Cima (wrestler)

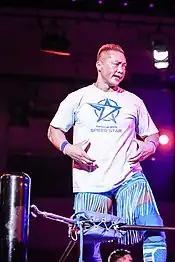
Cima at a Gleat show in November 2022

In early 2018, Cima announced his departure from Dragon Gate after 21 years working for the promotion, and also announced the formation of a new promotion, Oriental Wrestling Entertainment (OWE), to be primarily based in China. T-Hawk, El Lindaman and Takehiro Yamamura also left Dragon Gate to join OWE. At OWE's inaugural event on May 7, Cima defeated T-Hawk. On June 22, representing OWE, he debuted in Wrestle-1, defeating Jun Tonsho. The rest of the OWE roster soon debuted in the promotion too, and named themselves "#StrongHearts", later recruiting Dezmond Xavier and Zachary Wentz to the group. Cima and Strong Hearts also debuted for DDT Pro-Wrestling (DDT) in September, defeating All Out (Konosuke Takeshita, Akito, Shunma Katsumata and Yuki Iino). On October 28, Cima, Duan Yingnan and T-Hawk defeated Damnation (Mad Paulie, Soma Takao and Tetsuya Endo) to win the KO-D 6 Man Tag Team Championship. The group dropped the titles to All Out on January 3.